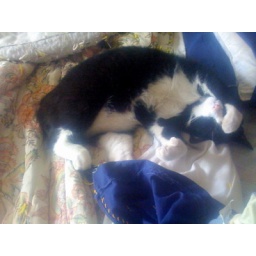
LittleGuy sleeping in his usual silly position on the big bed